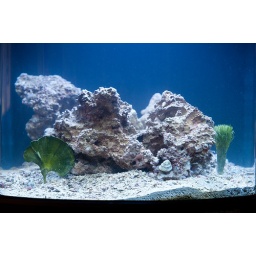
Close up of the rock and sand settling in